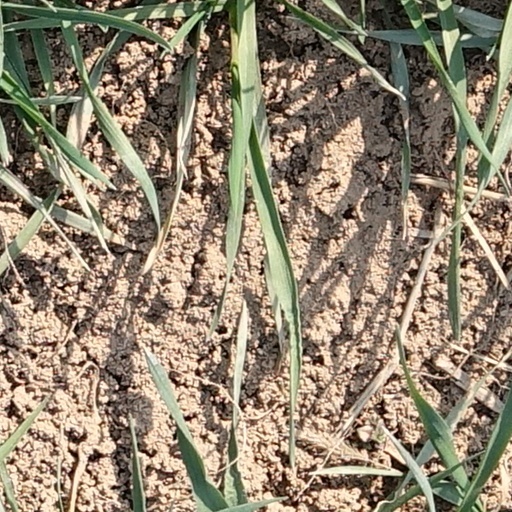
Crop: wheat